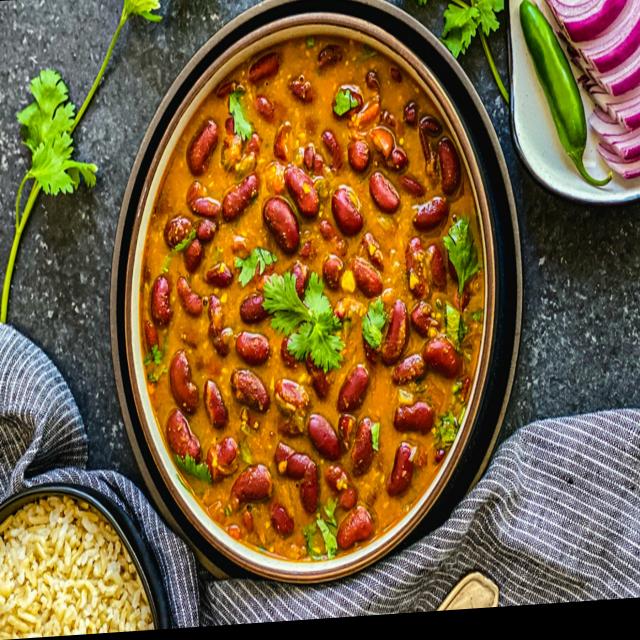
Dish: rajma_curry